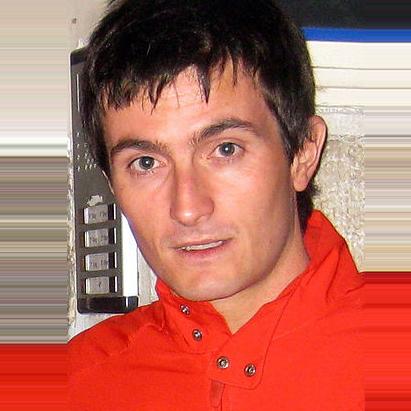
Age: 29